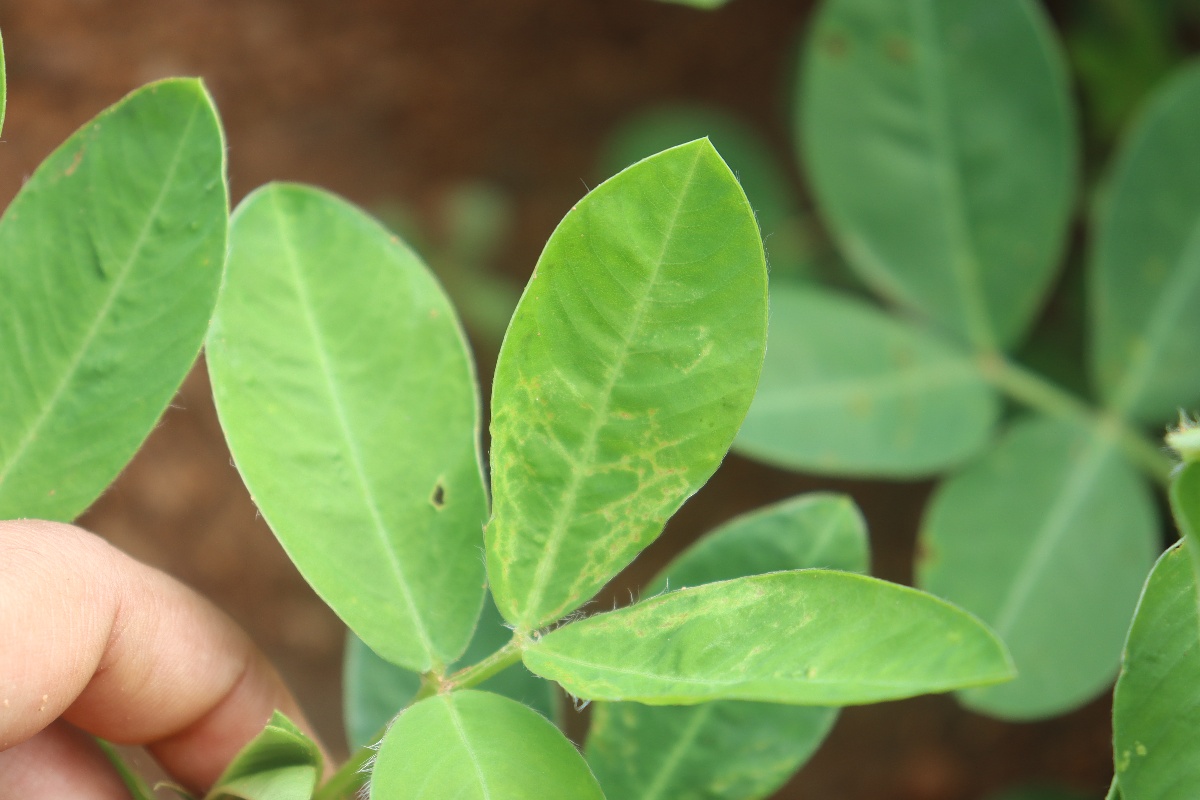
Label: early_leaf_spot